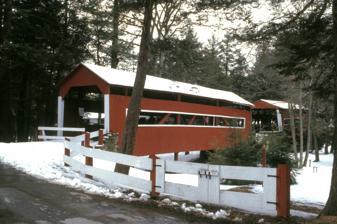
Building: Twin Bridges-East Paden Covered Bridge No. 120
Country: United States of America
Year built: 1850
United States historic place Twin Bridges-East Paden Covered Bridge No. 120 U.S. National Register of Historic Places East Paden Covered Bridge (with its western twin) in 1982 Show map of Pennsylvania Show map of the United States Location Pennsylvania Route 371, south of Catawissa, Fishing Creek Township, Pennsylvania Coordinates 41°6′25″N 76°21′25″W / 41.10694°N 76.35694°W / 41.10694; -76.35694 Area 0.1 acres (0.040 ha) Built 1850 ; 175 years ago ( 1850 ) Architect Peter Ent Architectural style Queen Post MPS Covered Bridges of Columbia and Montour Counties TR NRHP reference No. 79003180 Added to NRHP November 29, 1979 The Twin Bridges-East Paden Covered Bridge No. 120 is an historic, American, wooden, covered bridge that is located in Fishing Creek Township in Columbia County, Pennsylvania, United States. It was listed on the National Register of Historic Places in 1979. History and architectural features This historic structure is a 75-foot-long (23 m), Burr Truss bridge, with a sheet metal roof. Erected in 1850, it crosses the Huntington Creek and is one of twenty-eight historic covered bridges that are located in Columbia and Montour Counties. It is a twin of the Twin Bridges-West Paden Covered Bridge No. 121 . It was listed on the National Register of Historic Places in 1979. References Wikimedia Commons has media related to East Paden Covered Bridge .